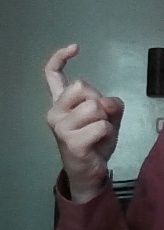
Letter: ra